Royal Bengal Rahashya (novel)

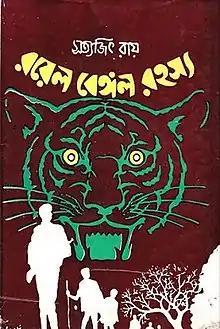
First edition

Royal Bengal Rahashya is a novel in Feluda Series created by the eminent author and director Satyajit Ray. It is of 88 pages and is published by Ananda Publishers Pvt. Ltd. in 1975. It was preceded by "Kailashey Kelenkari" and followed by "Joi Baba Felunath".